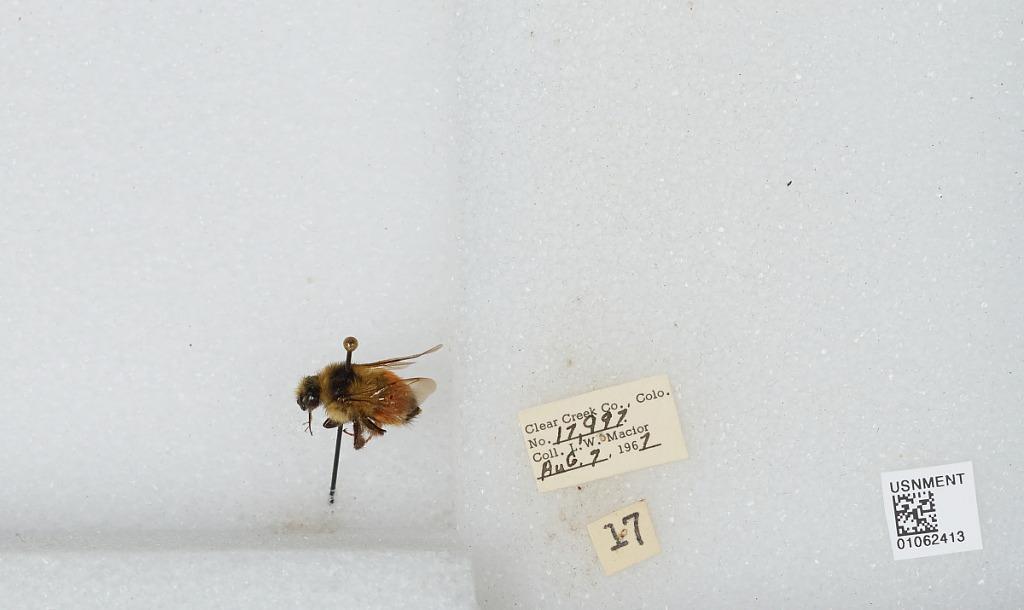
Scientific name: Bombus (Pyrobombus) bifarius Cresson
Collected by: L. Macior
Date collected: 1967-8-7
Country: United States
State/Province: Colorado
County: Clear Creek
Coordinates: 39.6958, -105.725